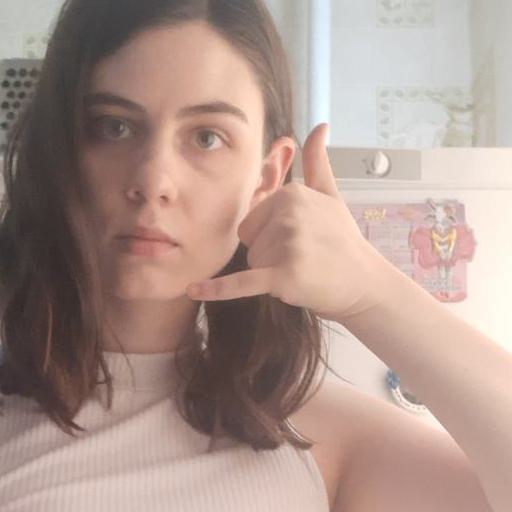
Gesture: call